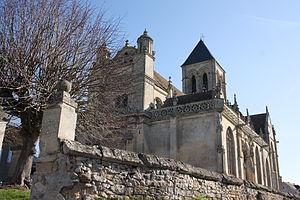
Vétheuil est une commune française située dans le département du Val-d'Oise en région Île-de-France.